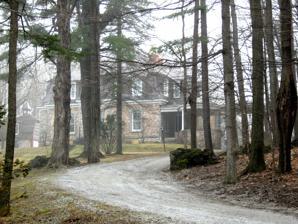
Building: Richwood Estate
Country: United States of America
Year built: 1871
Historic house in Vermont, United States United States historic place Richwood Estate U.S. National Register of Historic Places Show map of Vermont Show map of the United States Location US 7 , Swanton, Vermont Coordinates 44°51′48″N 73°5′48″W / 44.86333°N 73.09667°W / 44.86333; -73.09667 Area 9 acres (3.6 ha) Built 1871 ( 1871 ) Architectural style Second Empire NRHP reference No. 88002175 Added to NRHP November 3, 1988 The Richwood Estate is a historic house on United States Route 7 in southern Swanton, Vermont .  It was built in 1871 for C.W. Rich, owner of a local lime processing company, and is a distinctive example of Second Empire architecture using native materials.  It was listed on the National Register of Historic Places in 1988. Description and history The Richwood Estate is located in southern Swanton, on the east side of US 7 about 1 mile (1.6 km) north of the border with St. Albans .  It is set on 9 acres (3.6 ha) of primarily woodland, between Sugarmaple Drive and Maple Garden Estates.  The main house is a 1 + 1 ⁄ 2 -story stone and frame structure, covered by a mansarded hip roof.  Its foundation and ground floor are composed of stone from Isle La Motte , with locally quarried redstone trim. The steep edges of the mansard roof are composed of purple slate from Fair Haven , and is pierced by shed-roof dormers. The south-side porch features a round corner pavilion and a porte-cochere.  The building's interior features rich woodwork, and an entrance hall inlaid with three colors of native Vermont marble.  Northeast of the house stands a carriage house that continues the rich exterior features of the house. The estate was built in 1871 for C.W. Rich, then Swanton's leading businessman.  He had since 1847 operated lime processing kilns in the town, and it was then the town's most economically important business.  Richwood was sold out of the family in 1947; the town's lime businesses remained in the family until 1976.  The primary alterations to the house are the removal of the original cupola (said to be disliked by Rich's wife), the addition of the porch to the south side in the 1880s, and the introduction of electricity and plumbing to the interior. See also National Register of Historic Places listings in Franklin County, Vermont References